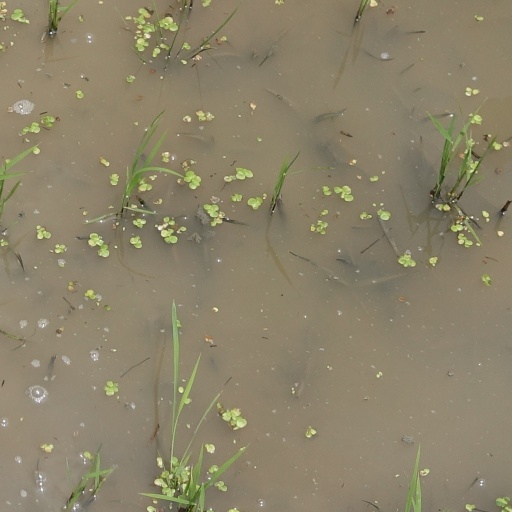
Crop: rice